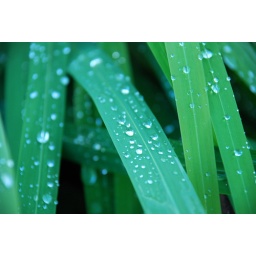
grass in the green